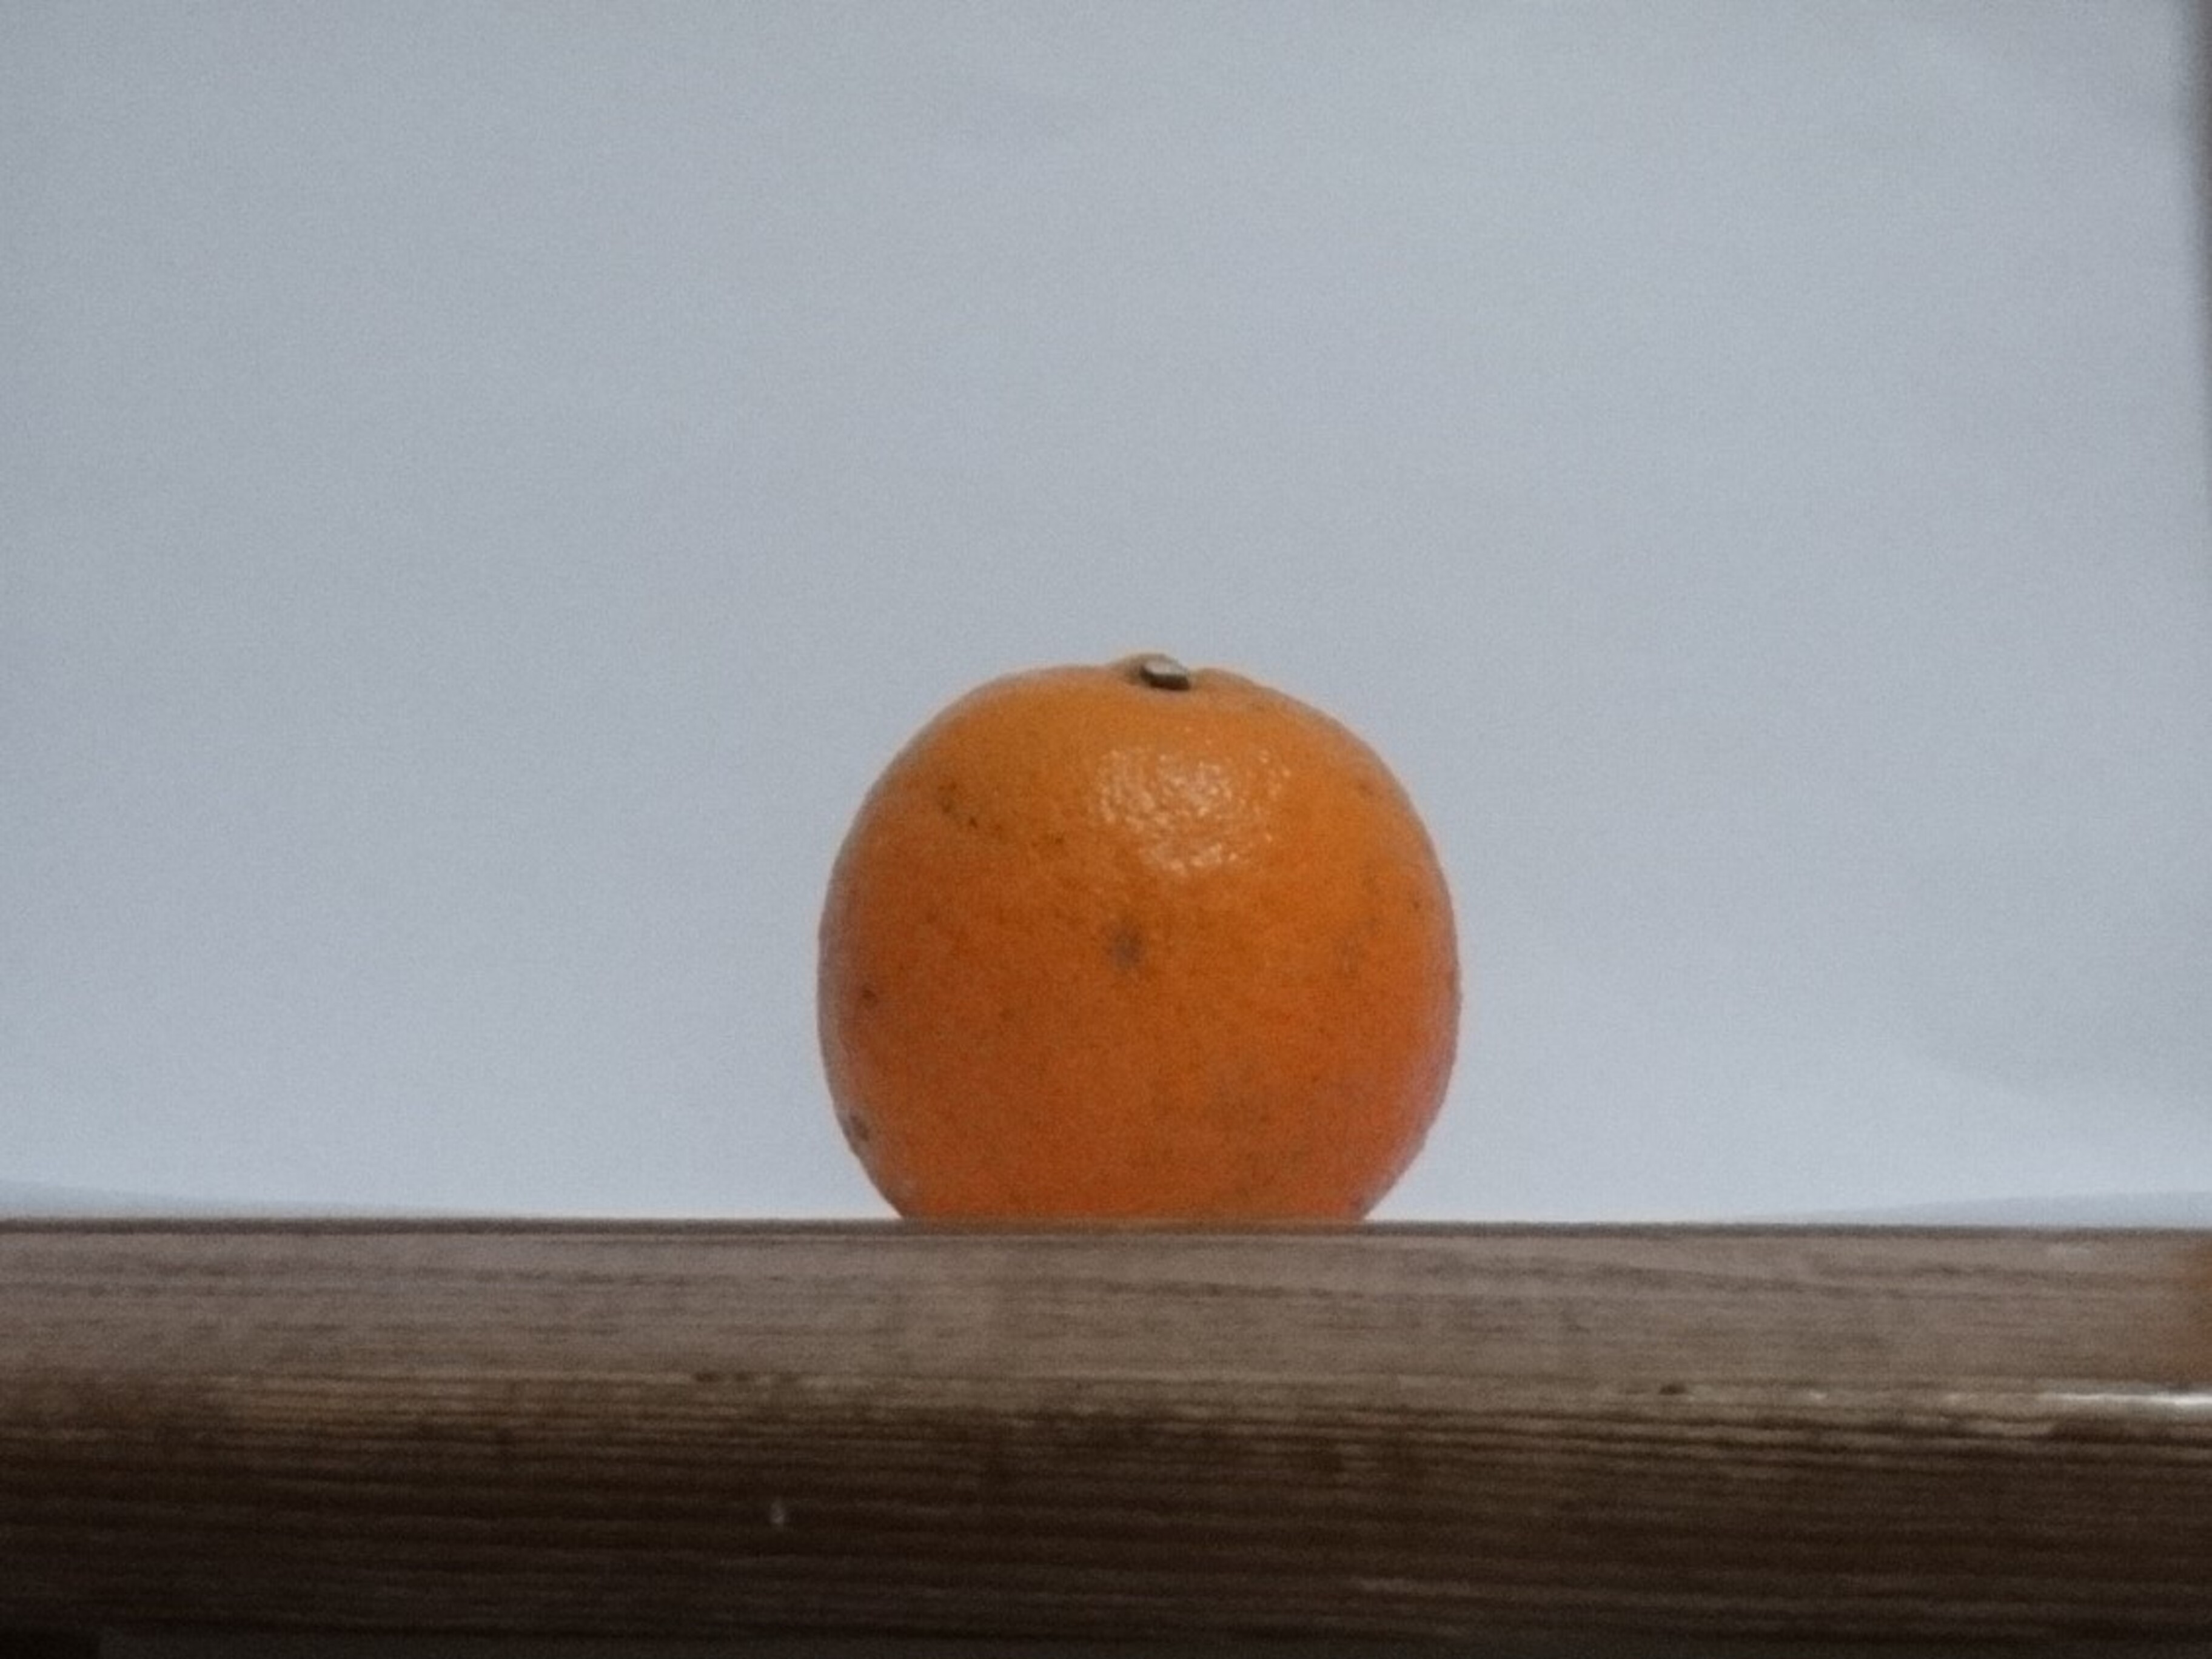
Citrus fruit variety: tankan